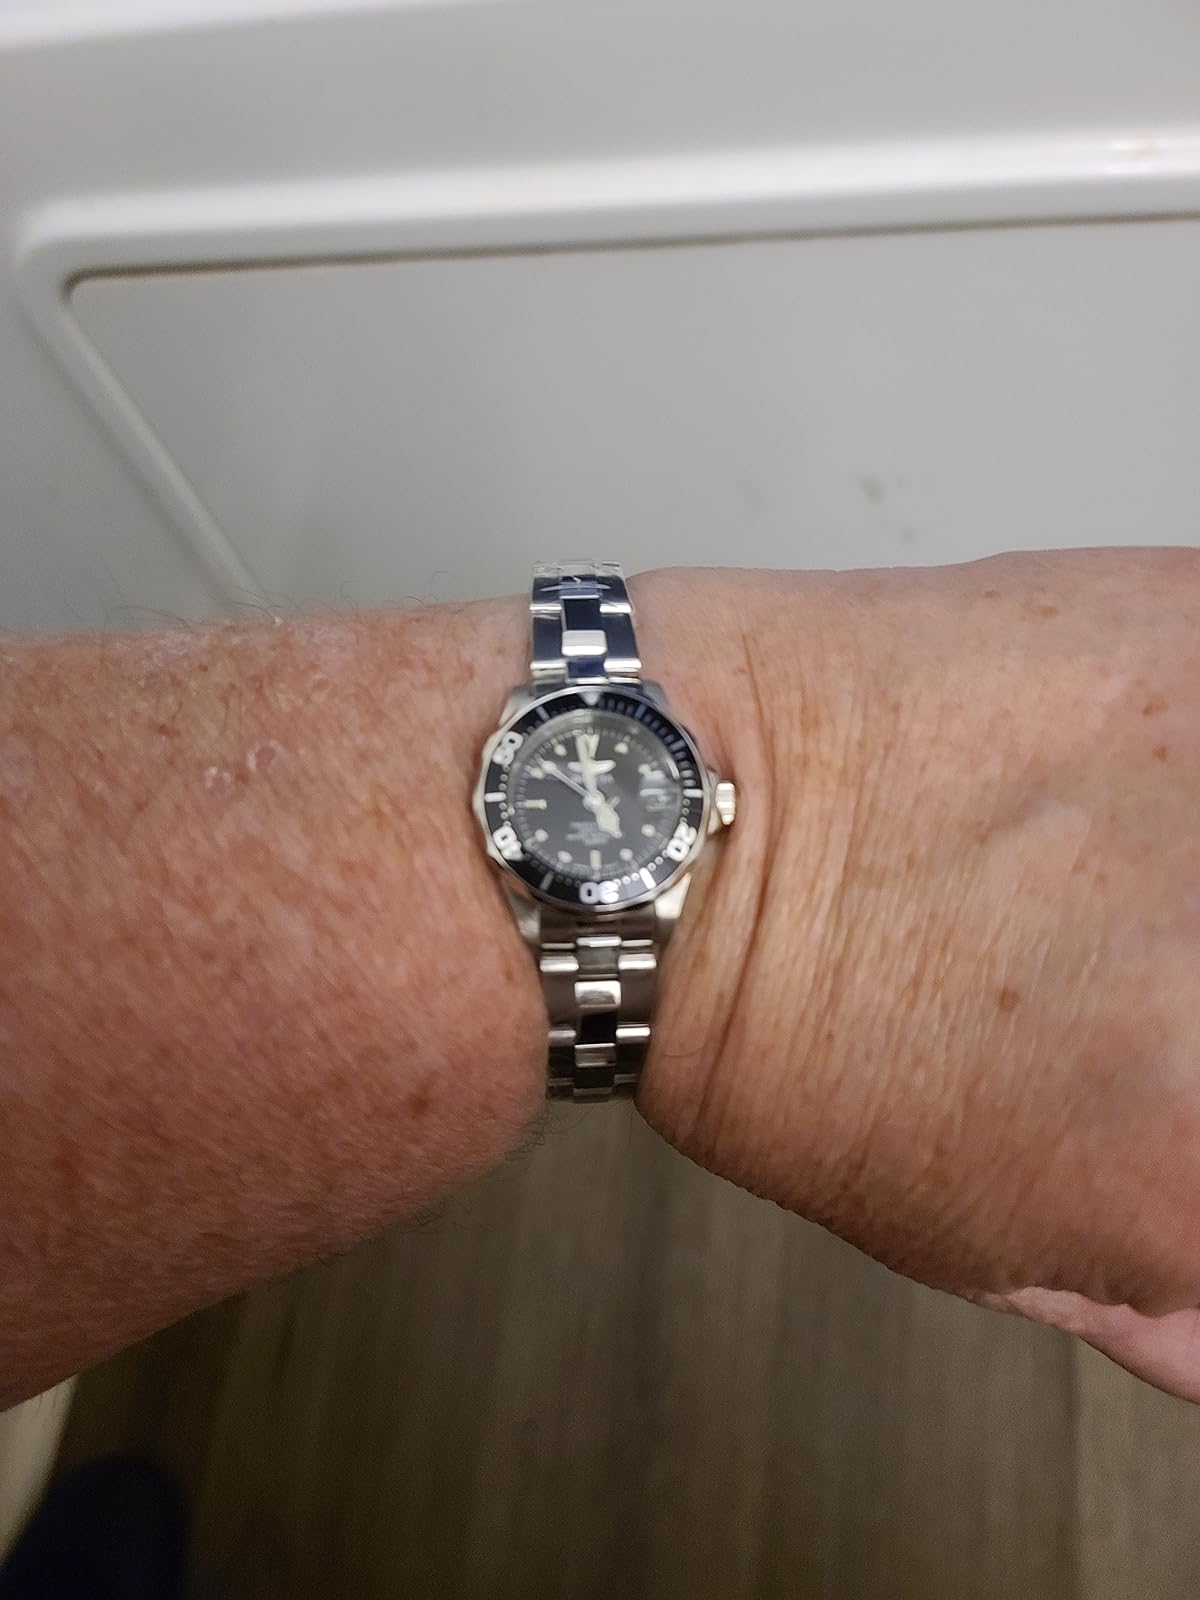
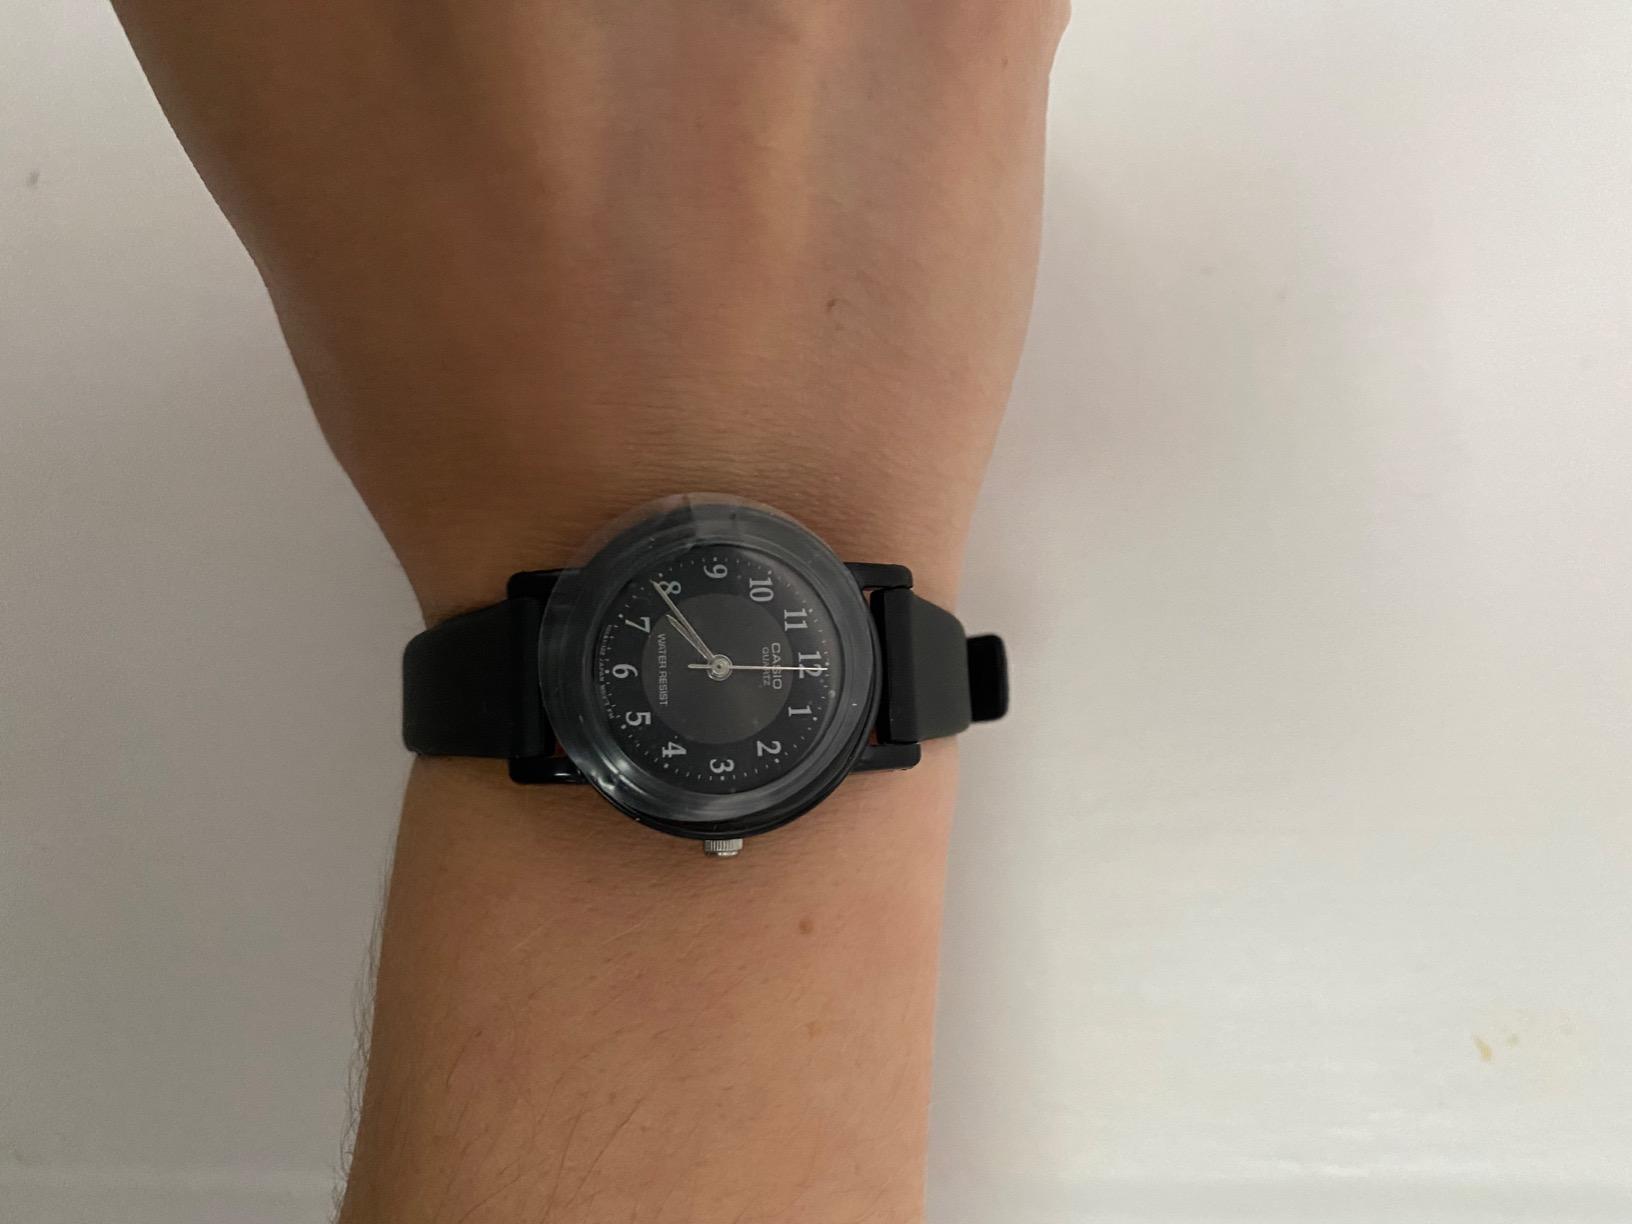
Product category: accessories_watch
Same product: no